Byrd Glacier

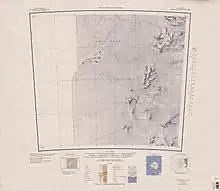
Byrd Névé (northwest)

The large névé at the head of the Byrd Glacier has several nunataks in or around it.